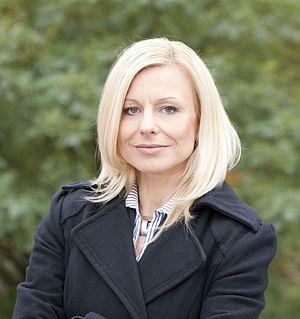
Małgorzata Tkacz-Janik, née le 17 septembre 1965 à Zabrze, est une femme politique et militante féministe polonaise.